Describe the emotion expressed in this image:  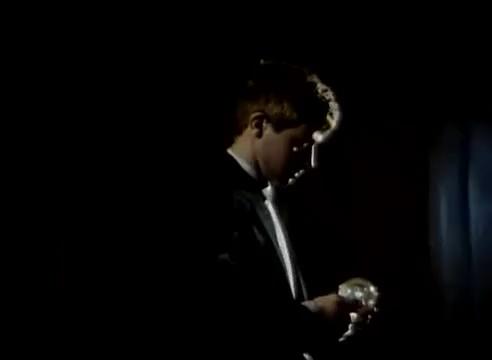
This person displays Pain, valence and arousal with high intensity.